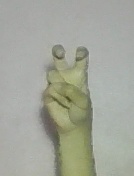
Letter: toot